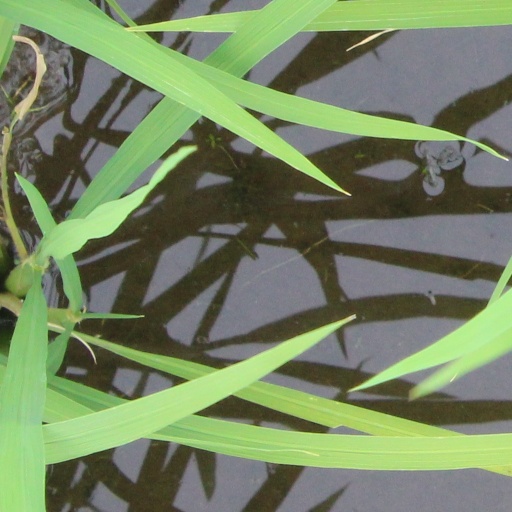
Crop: rice